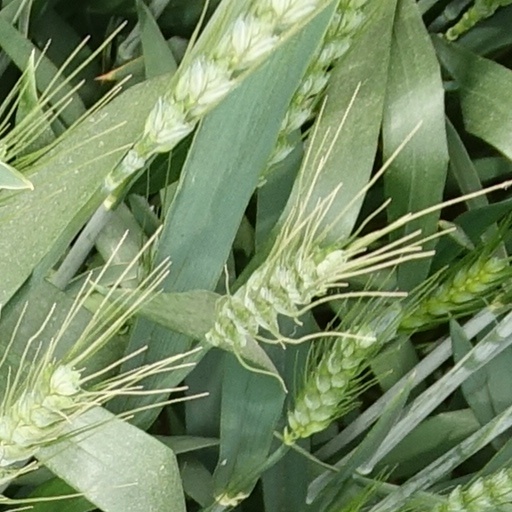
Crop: wheat